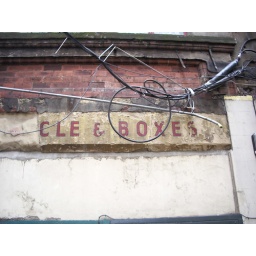
A sign on the wall of an alleyway in Leeds, UK